1980 Bolton Metropolitan Borough Council election

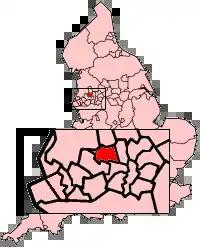
The Metropolitan Borough of Bolton shown within England.

Elections to Bolton Metropolitan Borough Council were held on 3 May 1980. The whole council was up for election, with boundary changes since the last election in 1979. The Labour Party gained control of the council from the Conservatives, who had previously been in control almost continuously since 1966. The overall number of councillors was reduced to 60 compared with 69 in 1979. The Labour Party made a net gain of 6 seats and the Conservatives a net loss of 15. Following this election, Cllr Robert Howarth of Central Ward was elected Leader of the council and was to remain Leader until 2004, one of the longest serving Council leaders in the UK.